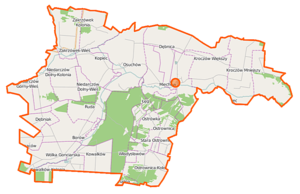
La gmina de Kazanów est un district administratif situé en milieu rural du powiat de Zwoleń dans la voïvodie de Mazovie, dans le centre-est de la Pologne.